Answer in natural language. Consider the 3D positions of the objects in the scene and not just the 2D positions in the image. Is the centerpoint of  Doorway (marked A) at a higher height than silver three-legged stool (marked B)? Choose between the following options: yes or no
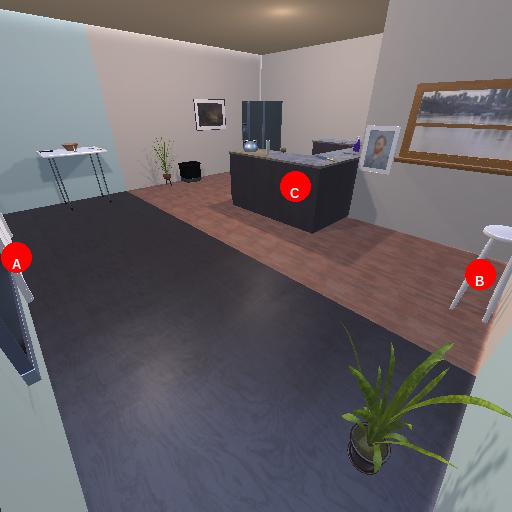
<answer>no</answer>